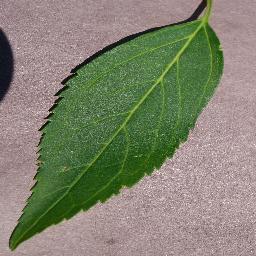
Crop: cherry
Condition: (including_sour)_healthy